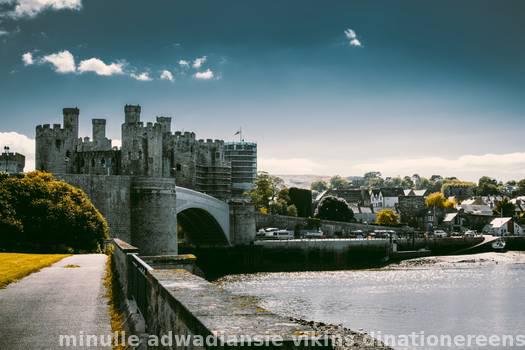
Label: Watermark